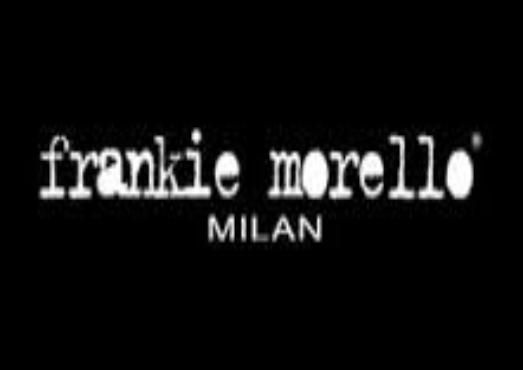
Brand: Frankie Morello
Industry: Clothes